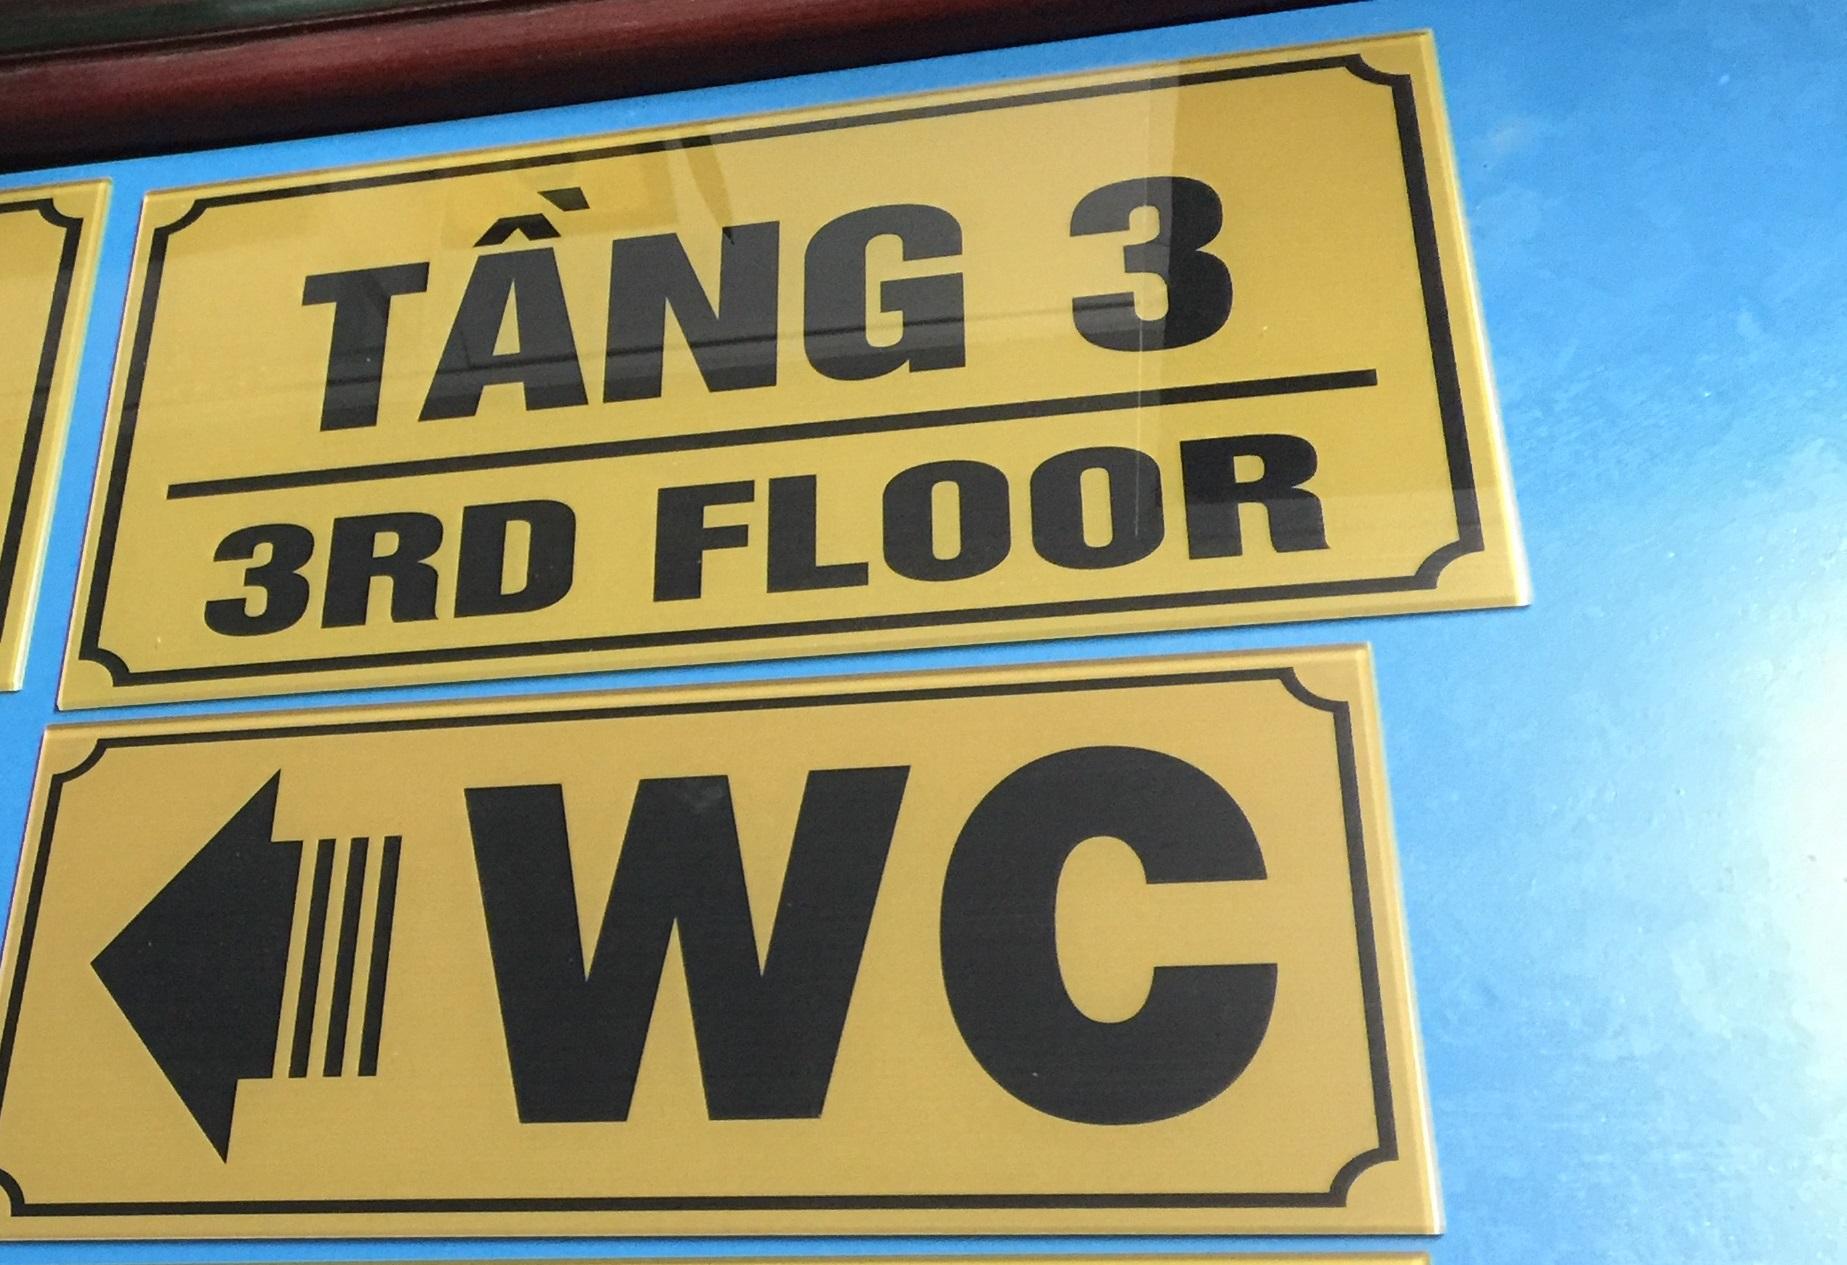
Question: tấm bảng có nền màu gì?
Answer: màu vàng